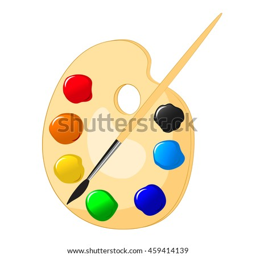
palette , paint brush to paint .